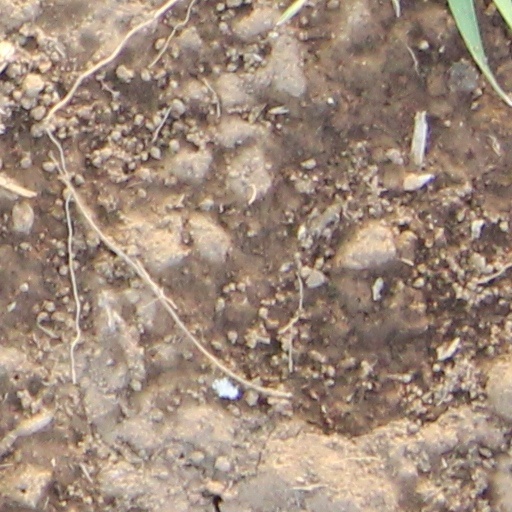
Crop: wheat